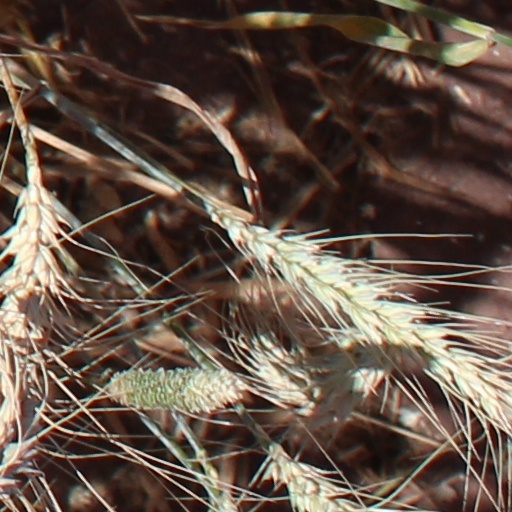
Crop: wheat